Jay Martin (ski jumper)

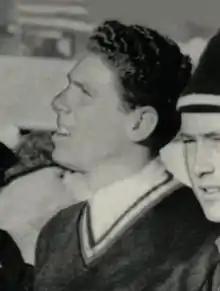
Martin in 1966

Jay Warren Martin (born September 8, 1944) is an American former ski jumper. In 1968 he won the national title, and placed 43rd in the large hill event at the 1968 Winter Olympics. In retirement he worked for the Minneapolis Ski Club, and was active as a ski judge. His younger brother Jerry also became an Olympic ski jumper.